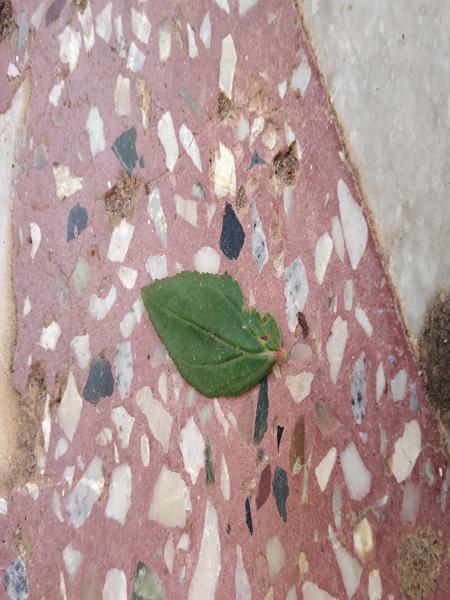
Plant: Astma_weed